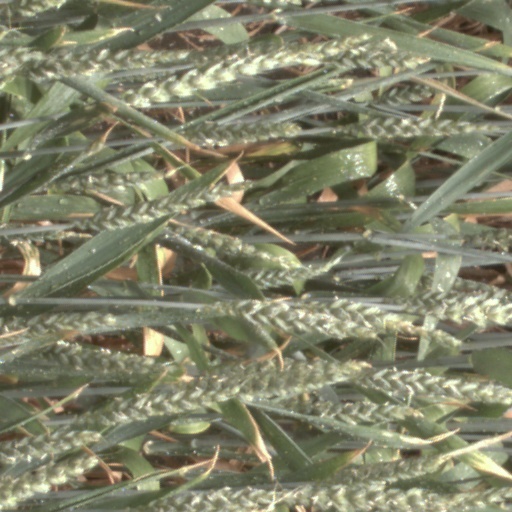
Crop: wheat